Jaani Dyakha Hawbe

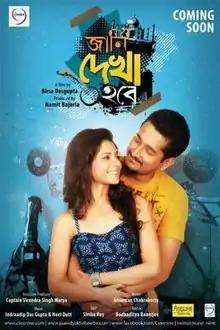
Theatrical release poster

Jaani Dyakha Hawbe is a 2011 Bengali film directed by Birsa Dasgupta and produced under the banner of Cine Nine. The film features actors Parambrata Chatterjee and Payel Sarkar in the lead roles. The musical score was composed by Indradeep Dasgupta.